Derek Pomana

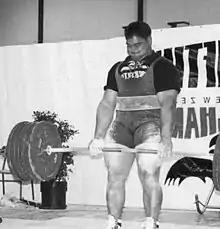

Derek Pomana (Paw-mah-nah) (born 1966) is a former three-time world champion powerlifter in the 110 kg division.